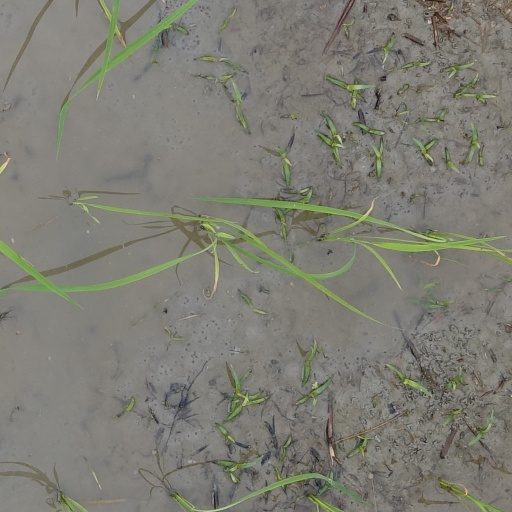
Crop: rice